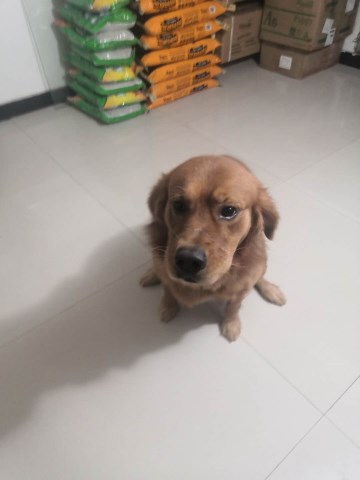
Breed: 5355-n000126-golden_retriever